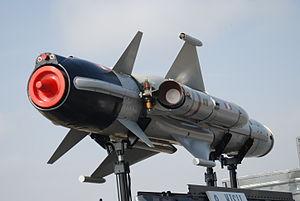
Le Turbomeca TR.281 Arbizon est un petit turboréacteur à usage unique conçu par Turbomeca, utilisé pour propulser le missile anti-navire Otomat.